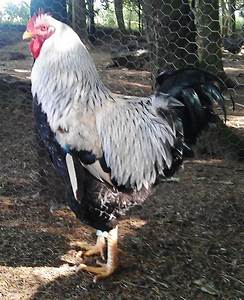
Label: gallina